Bishwa Ijtema

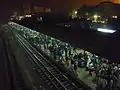
Devotees at Dhaka Airport railway station

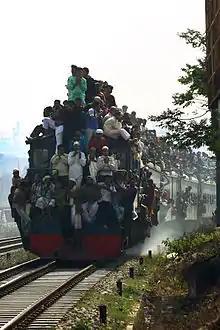
Devotees supplicating "Akheri Munajat" travelling on a train

The event is organized generally in January, occasionally in February, by the Bangladeshi branch of the Tablighi Jamaat, a Deobandi movement.